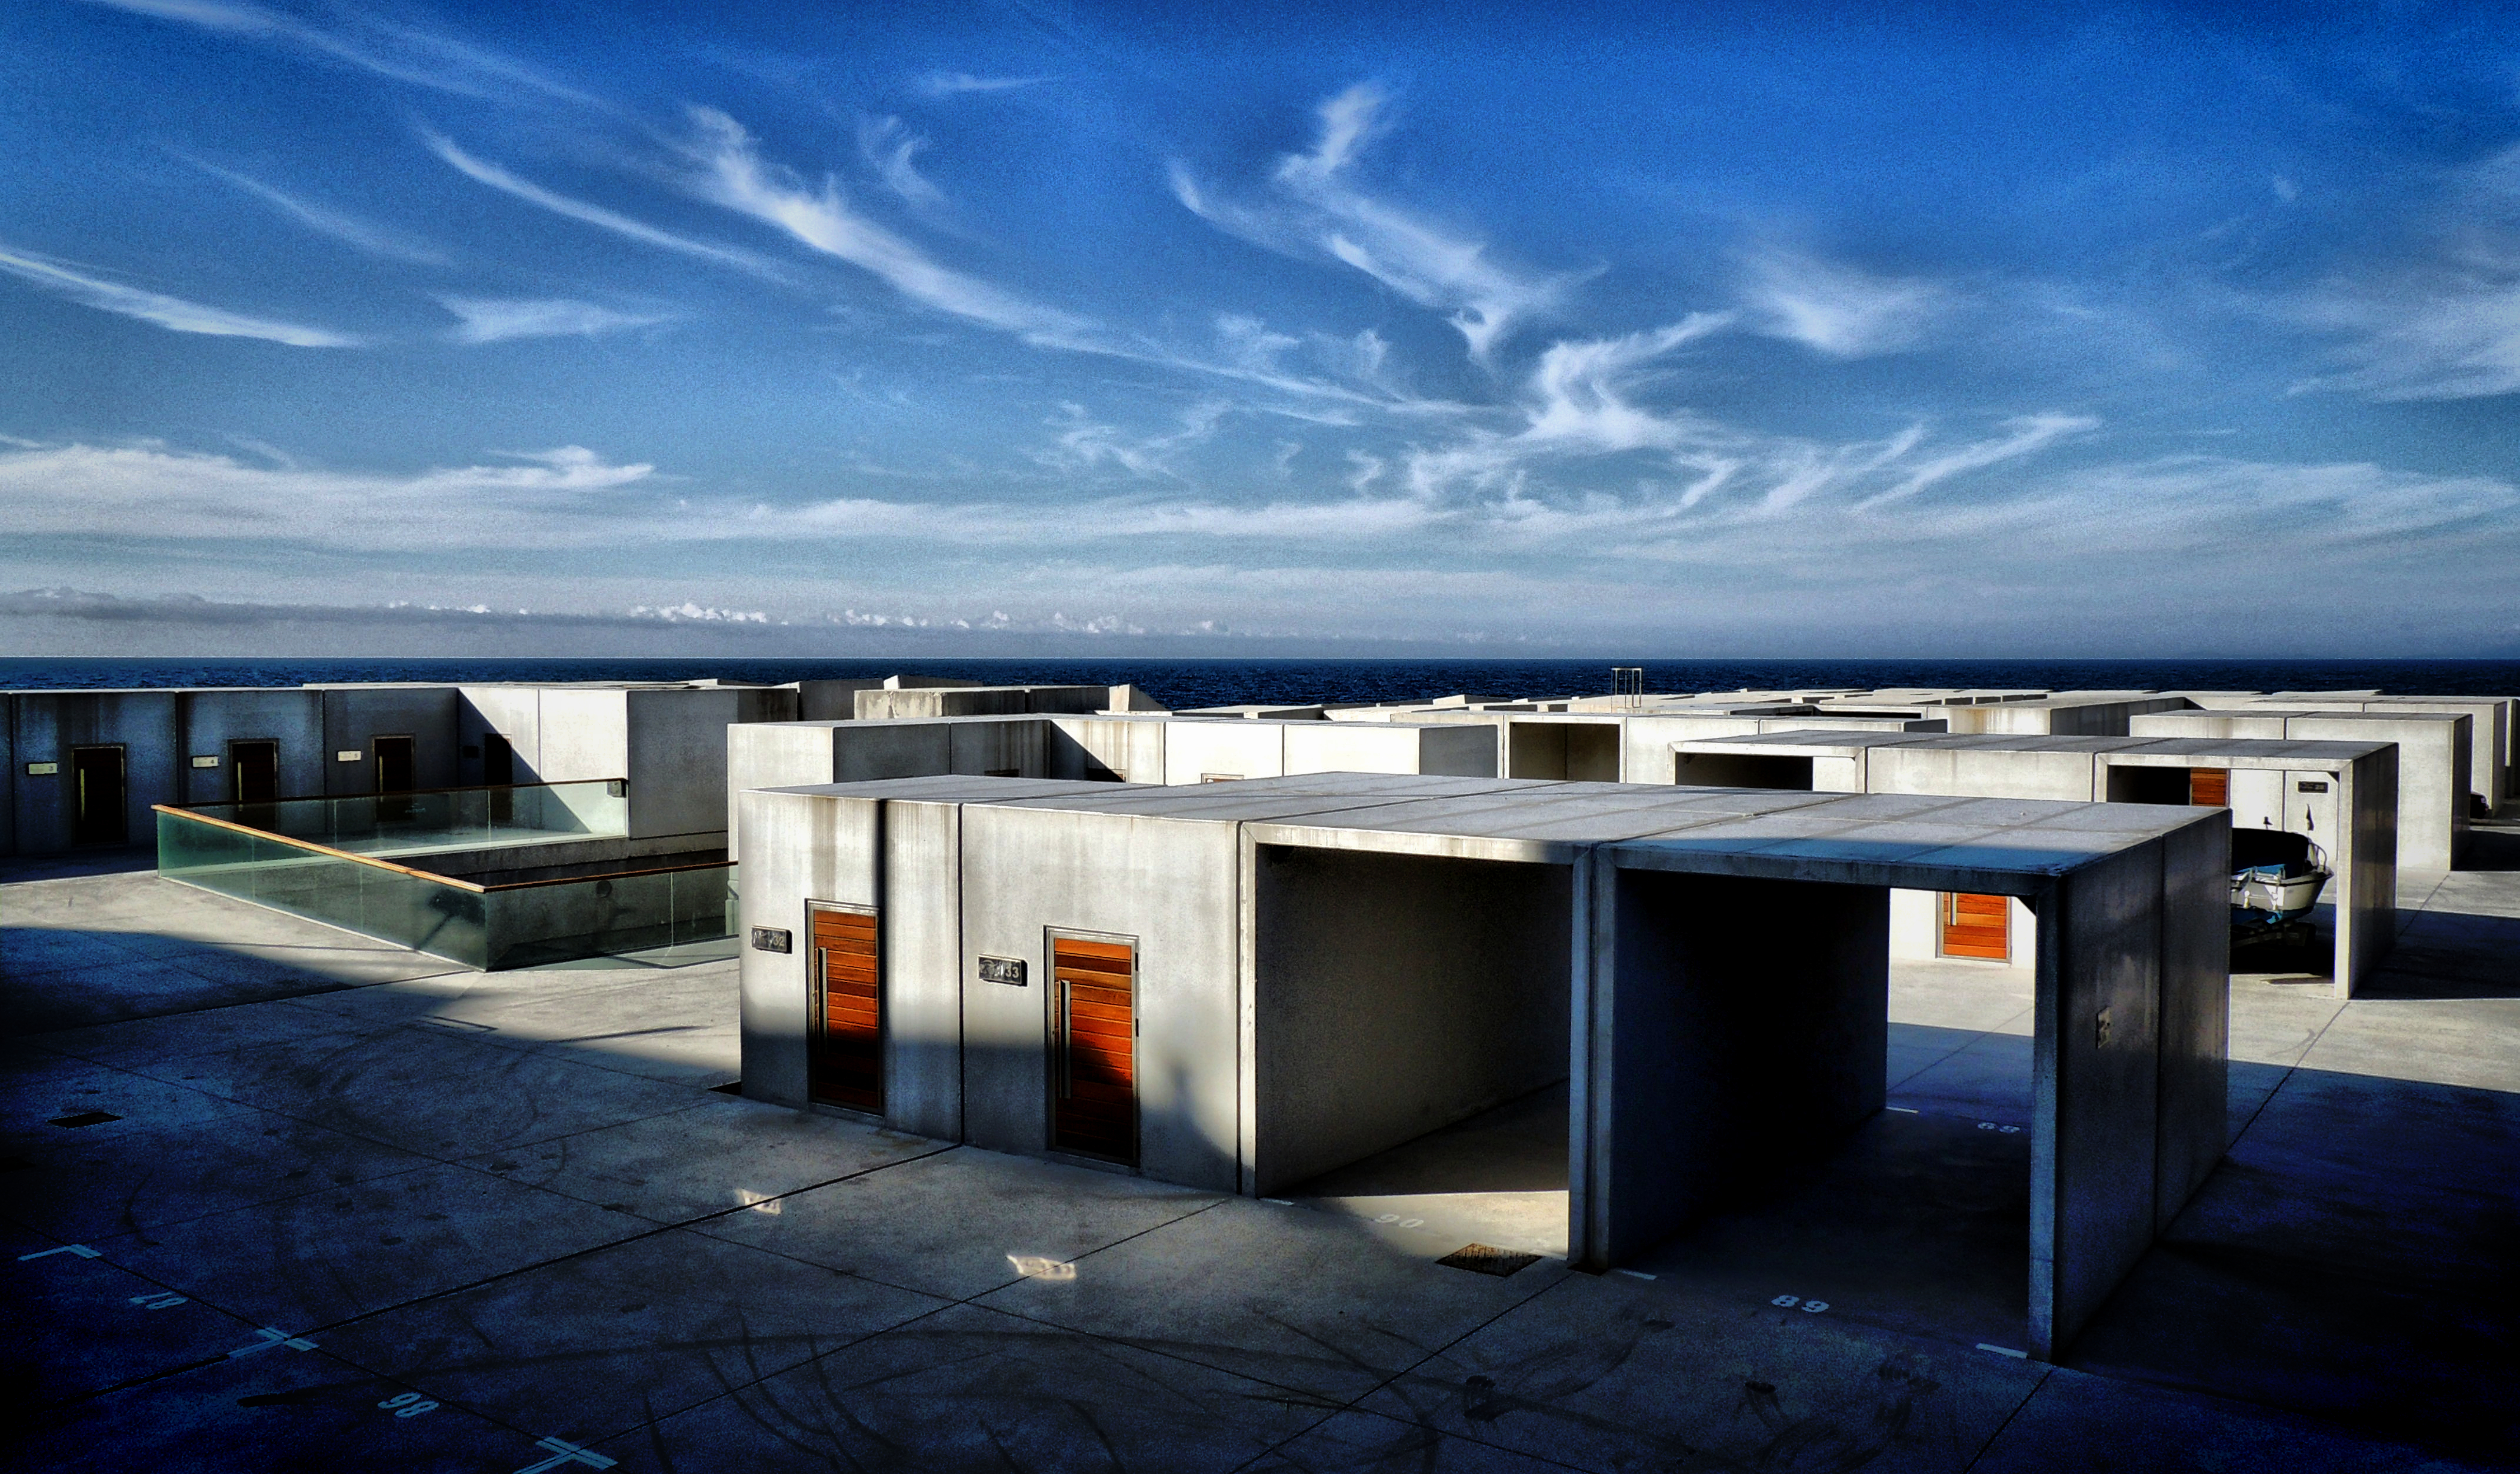
sea, ocean, horizon, dock, architecture, sky, house, reflection, blue, professional